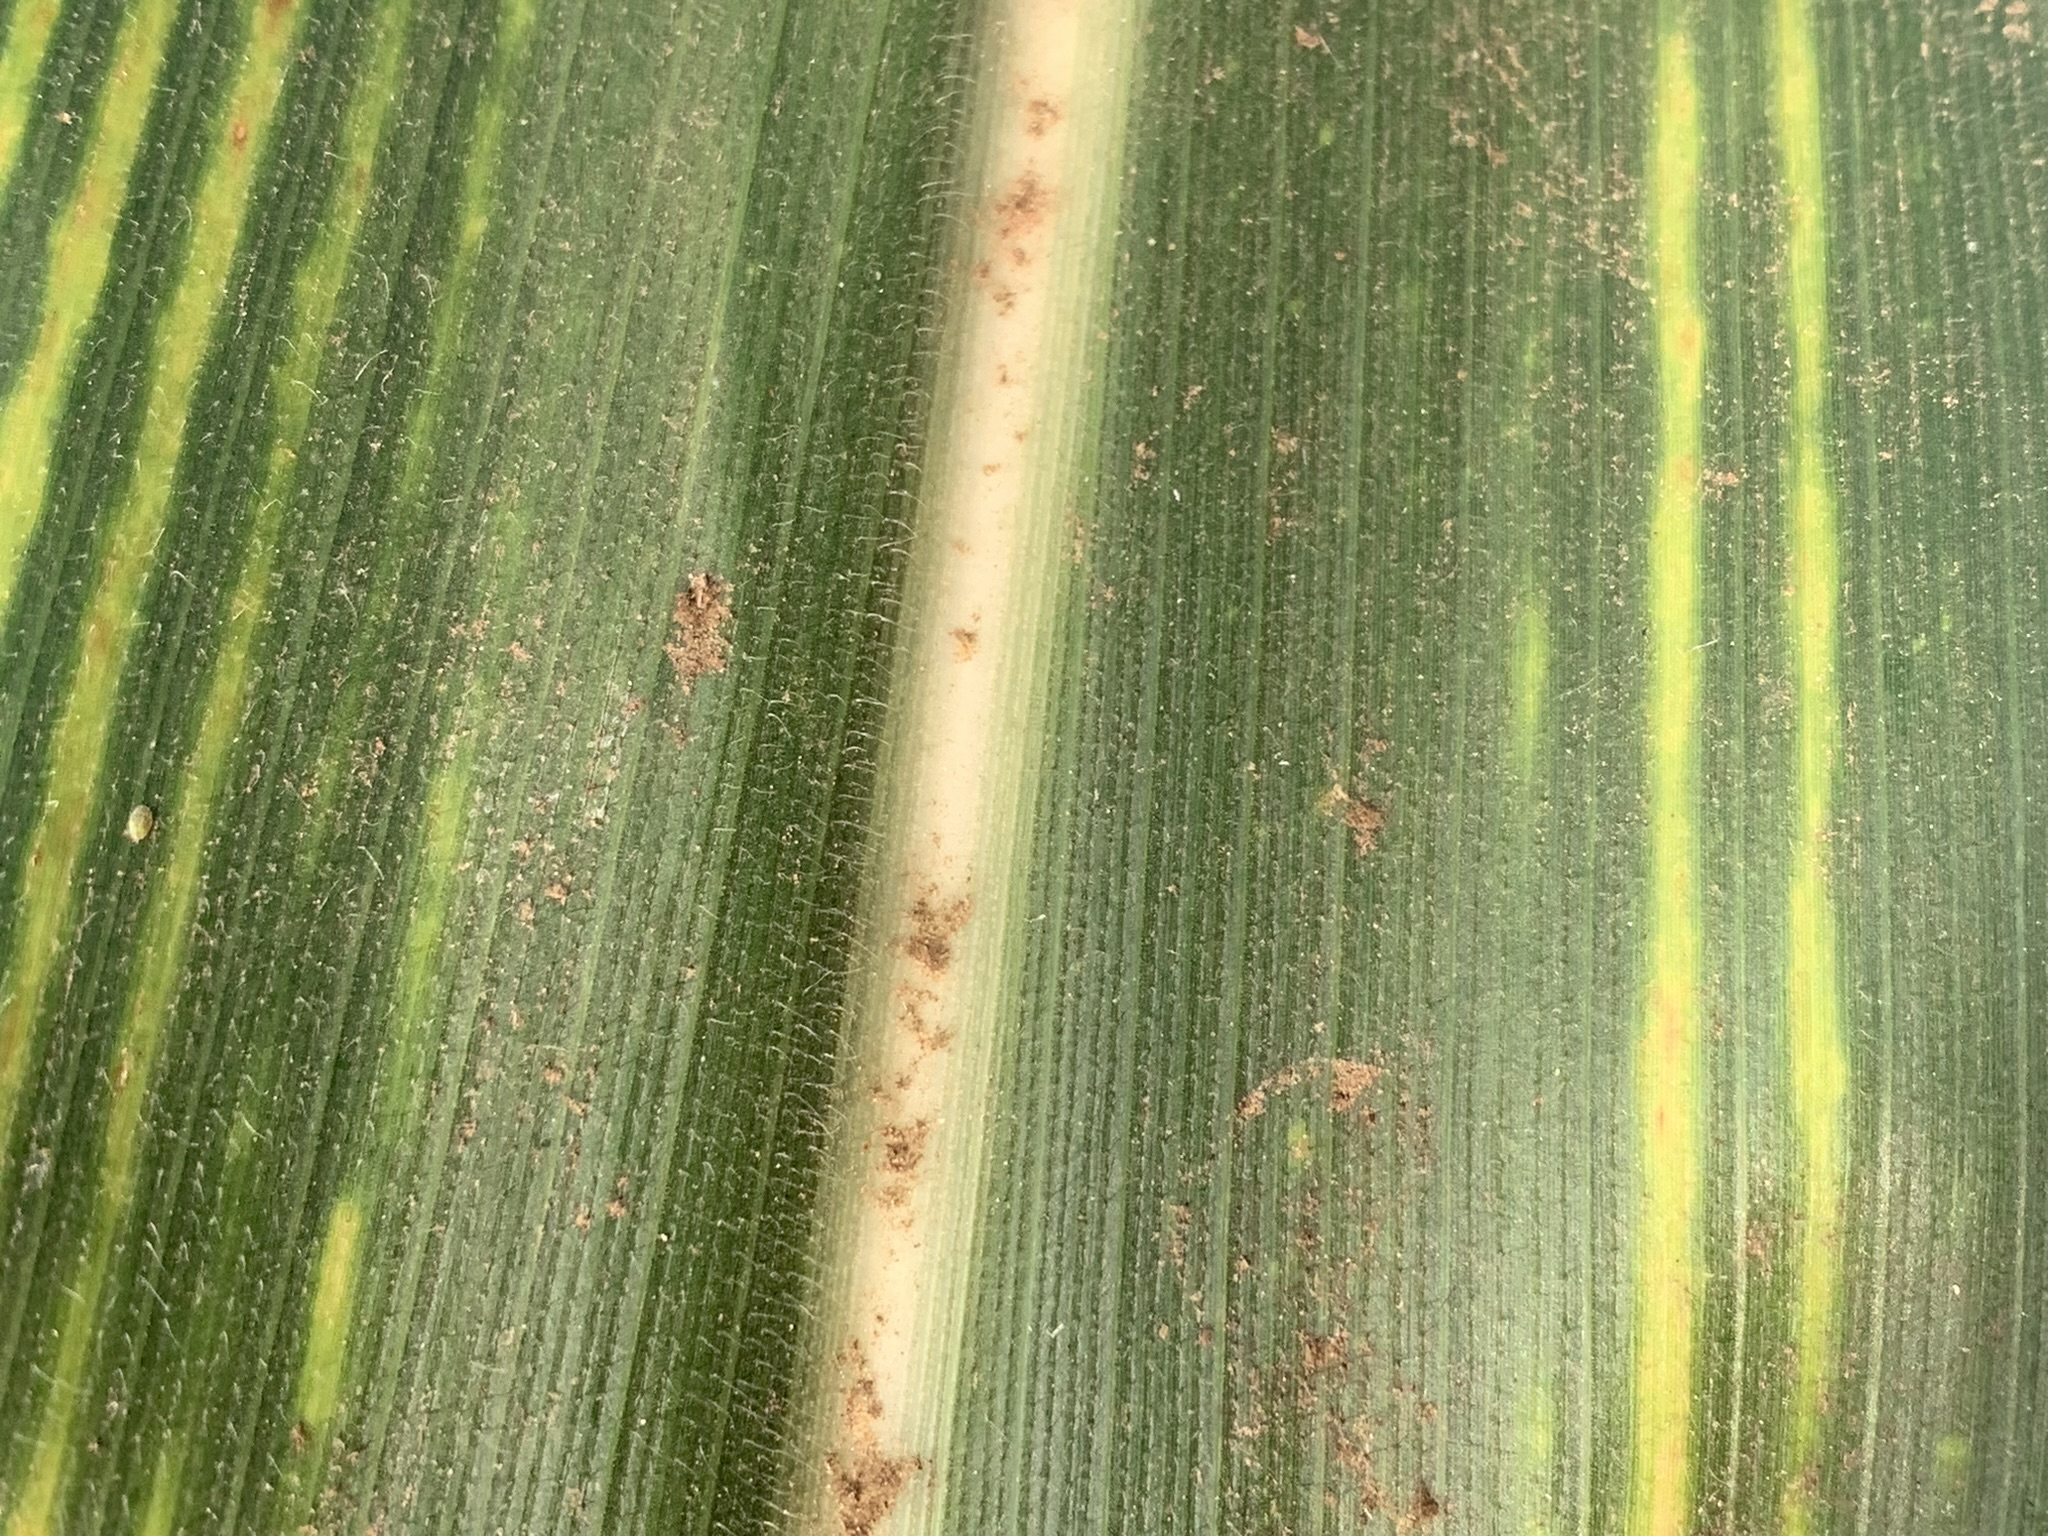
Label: MLN